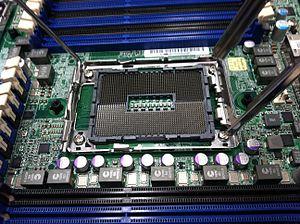
Le Socket G34 est un support de processeur développé par AMD pour les processeurs AMD serveur Opteron série 6000. Le G34 a été lancé le 29 mars 2010.